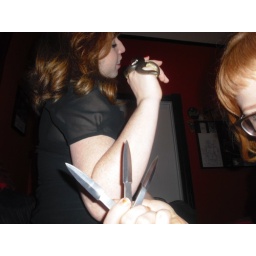
2 girl in my bed one with knives the other handling my snake.